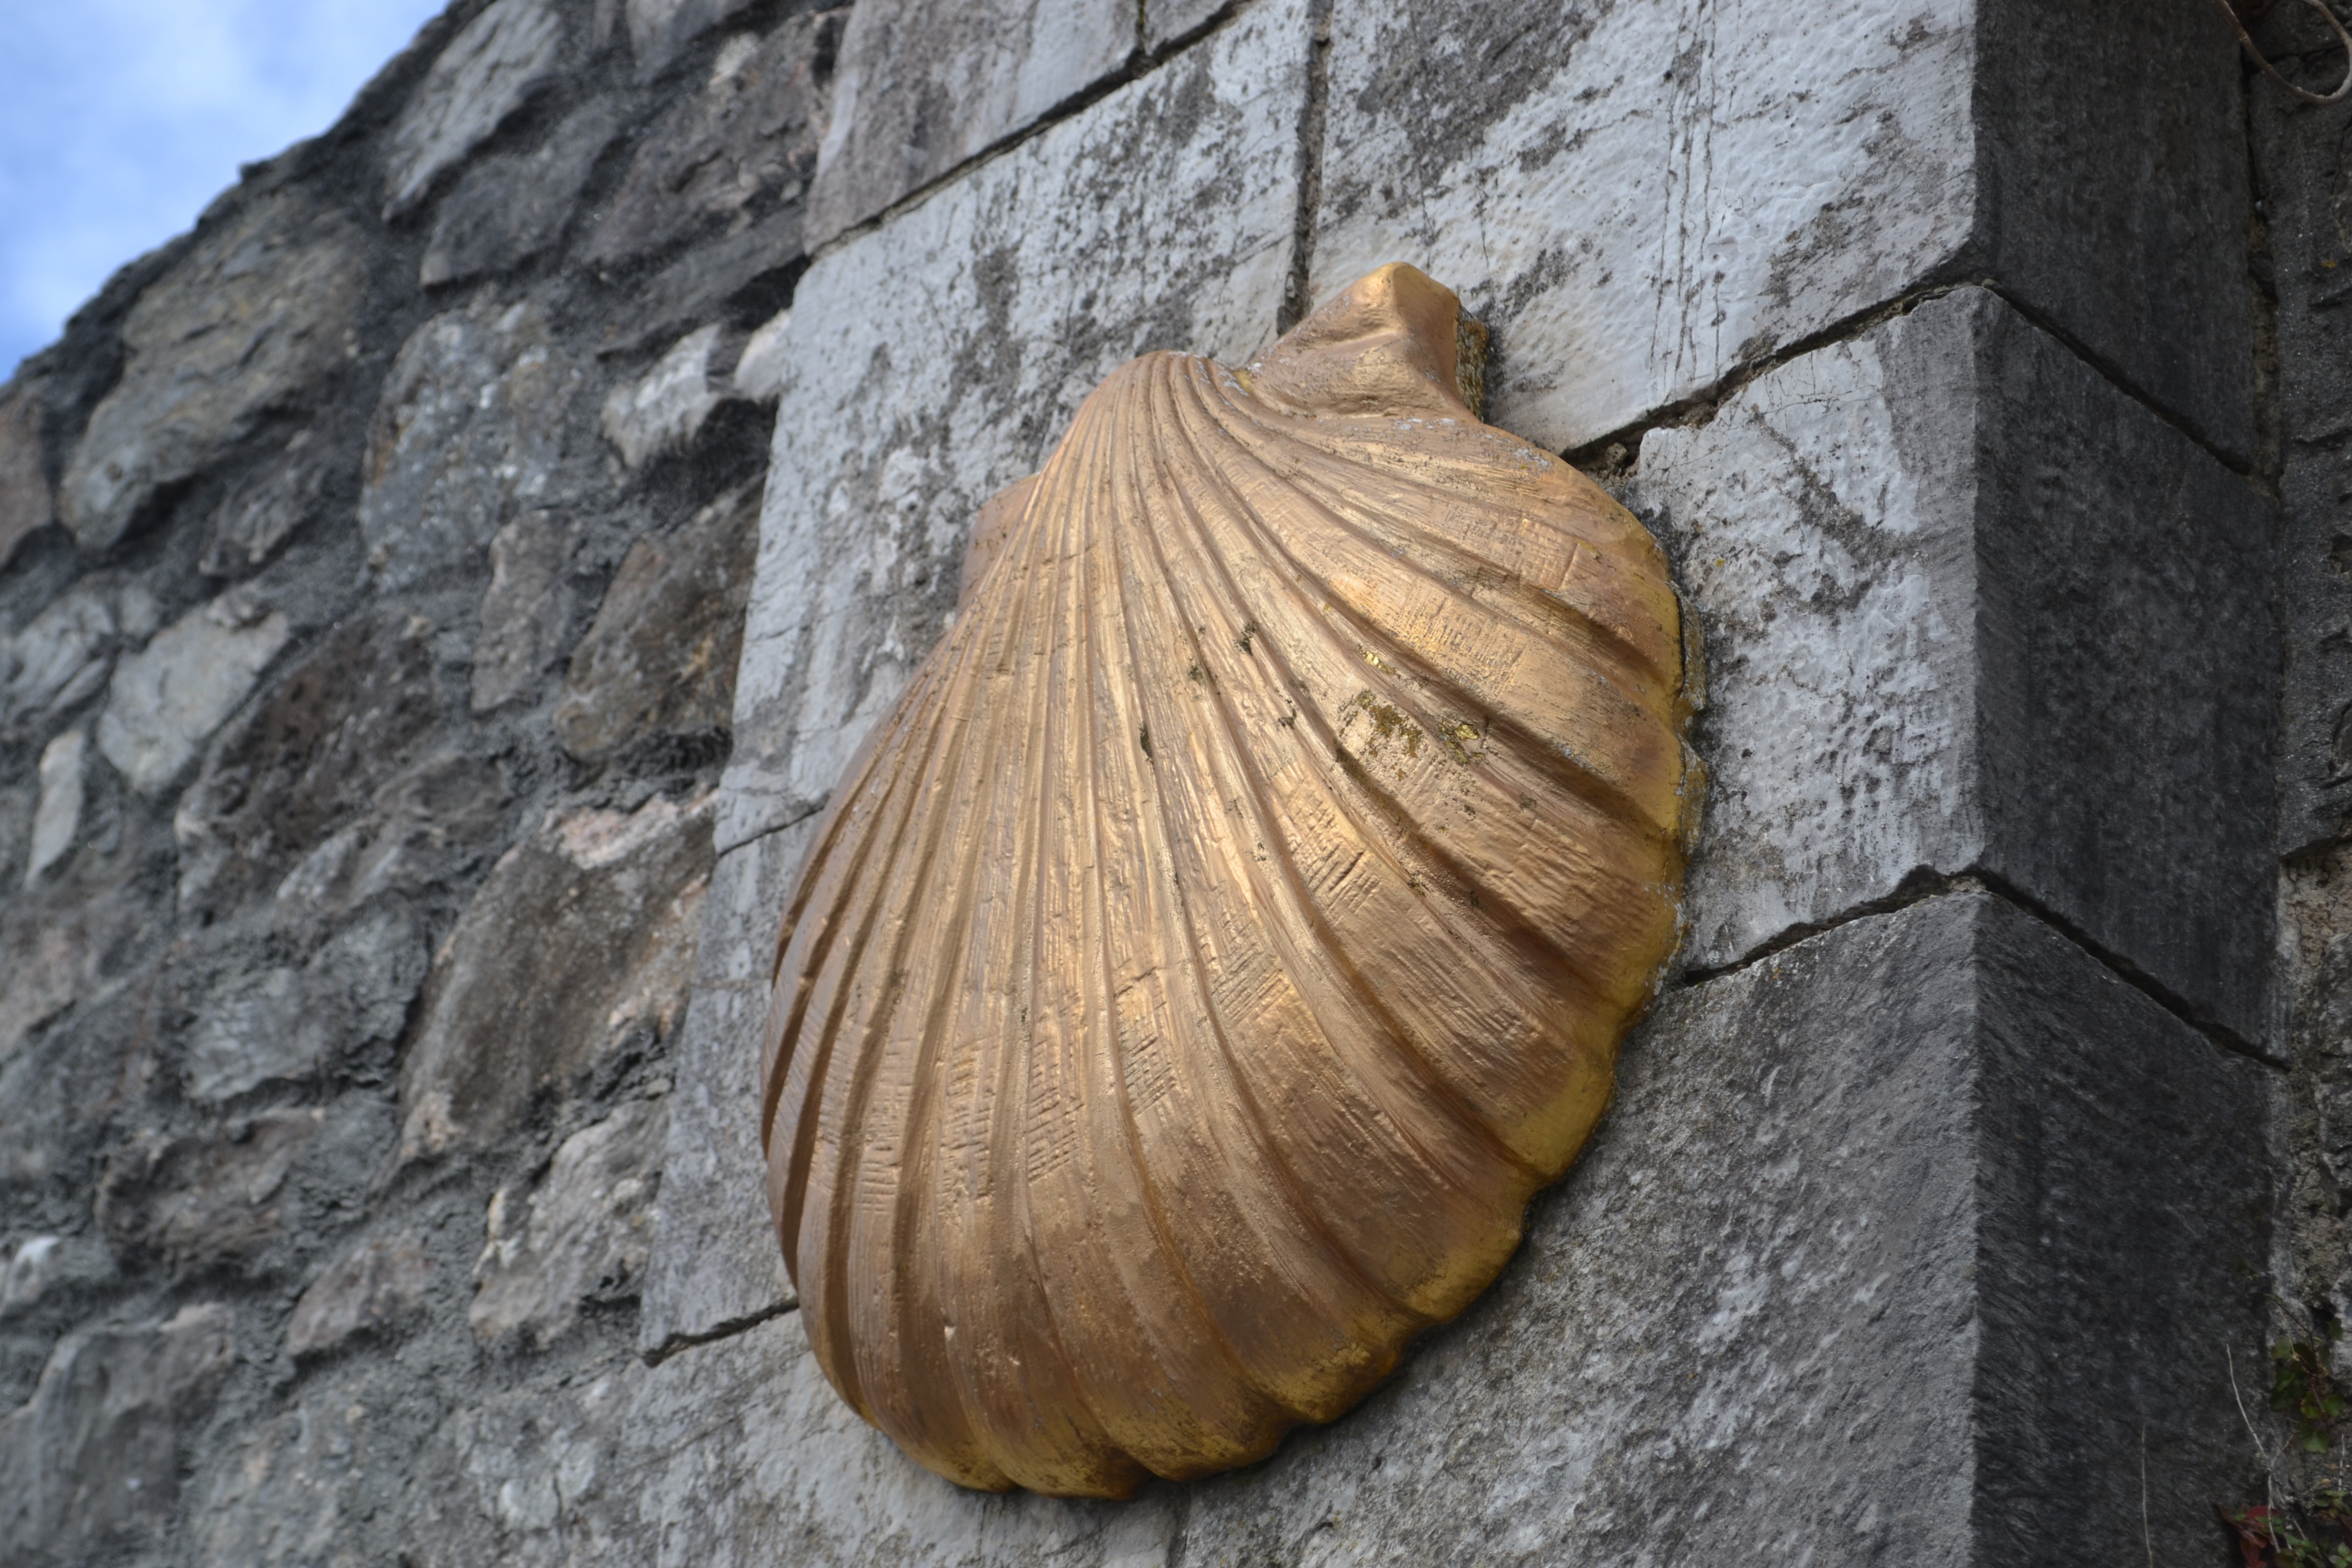
tree, path, rock, wood, leaf, trunk, fauna, invertebrate, england, santiago, indication, oyster mushroom